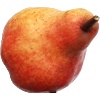
Label: Pear Red 1